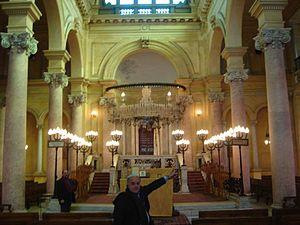
La synagogue Éliyahu Hanavi est la plus grande synagogue du Moyen-Orient hors Israël, située rue Nabi-Danial, dans le centre-ville d'Alexandrie, en Égypte.